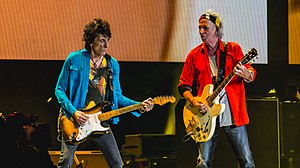
Empire Polo Club / Koncerter
Ron Wood og Keith Richards optræder med The Rolling Stones ved Desert Trip 2016 afholdt på Empire Polo Club
Empire Polo Club er en amerikansk poloklub i byen Indio i Californien grundlagt i 1987. Den ligger på 81-800 Avenue 51 i Coachella Valley i Coloradoørkenen, Southern California. Klubben ligger ca. to timers kørsel fra Los Angeles.